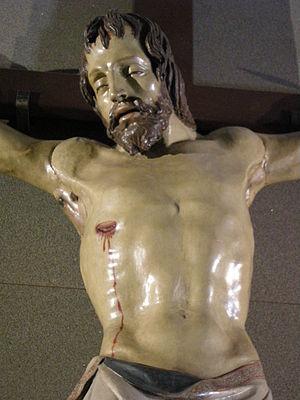
Le Crucifix de Santa Croce est un crucifix sculpté polychrome réalisé par Donatello vers 1406-1408 : il est visible dans la chapelle Bardi di Vernio au bout du transept gauche de la basilique Santa Croce de Florence.